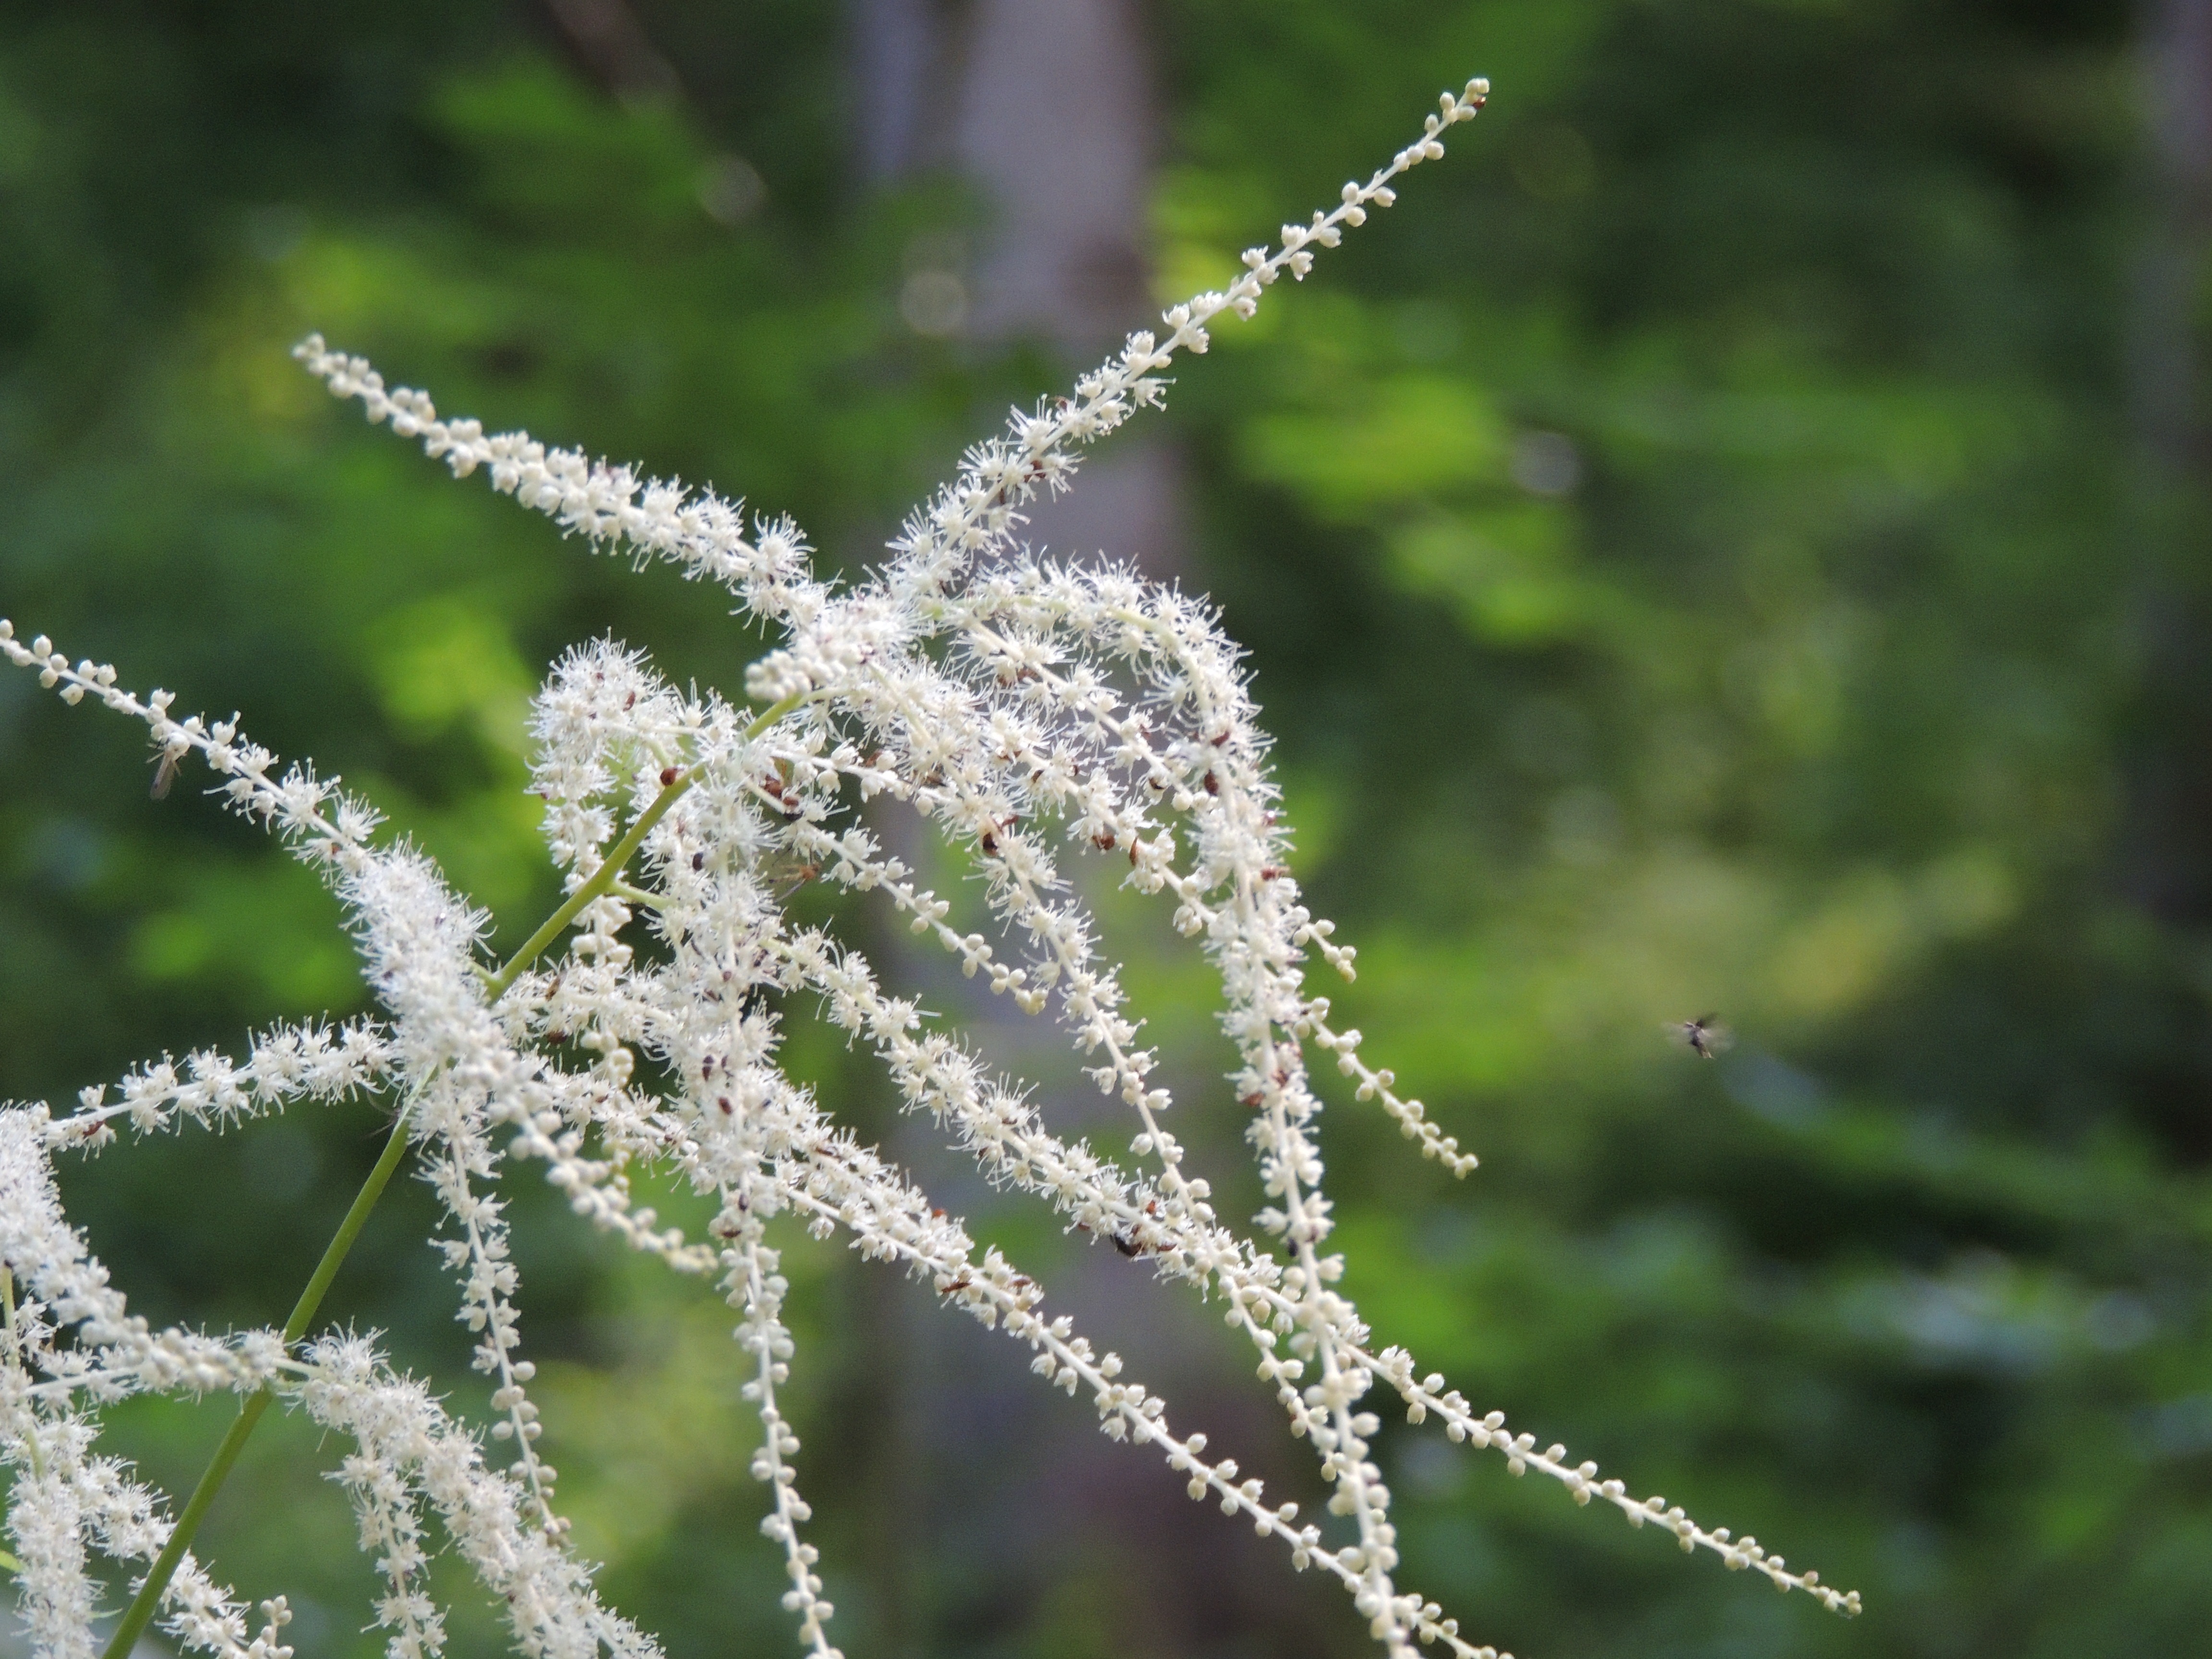
nature, forest, grass, branch, blossom, dew, plant, leaf, flower, bloom, frost, green, flora, close up, shrub, moisture, macro photography, land plant